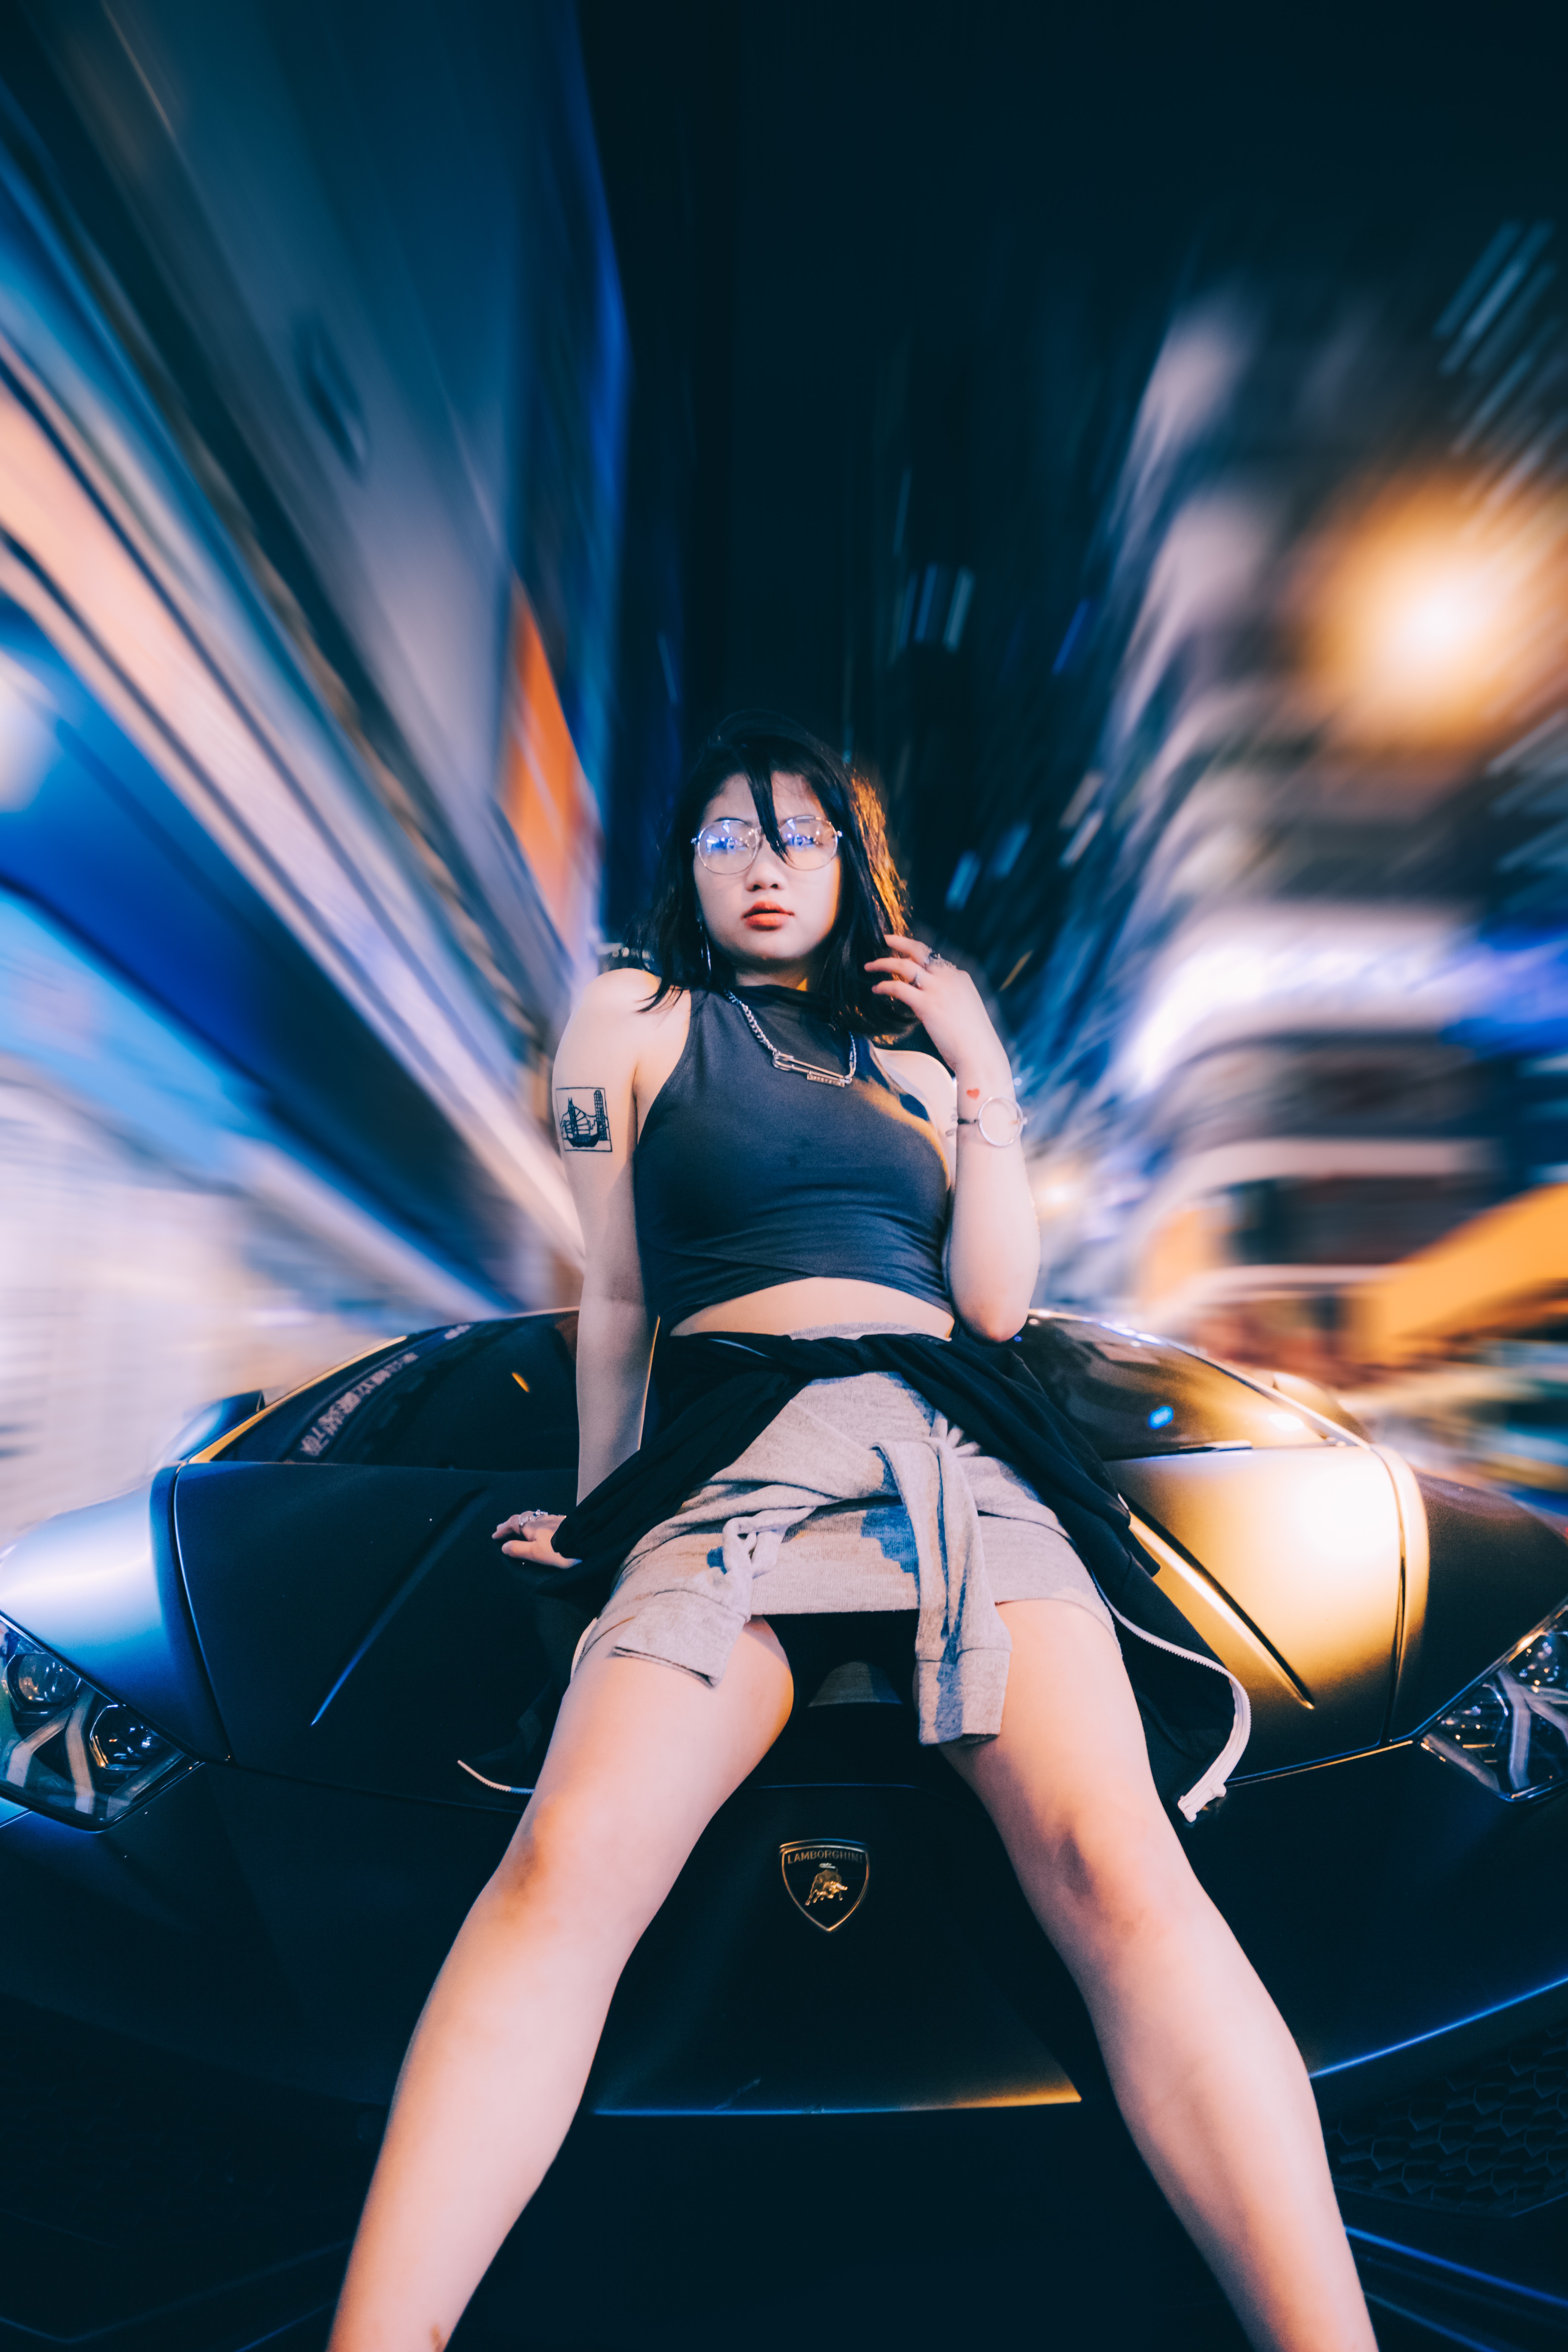
blue, human leg, beauty, leg, lady, automotive design, model, black hair, thigh, fashion, flash photography, long hair, electric blue, photography, human body, car, photo shoot, brown hair, sitting, vehicle, night, style, performance, dancer